Ryan Wheeler

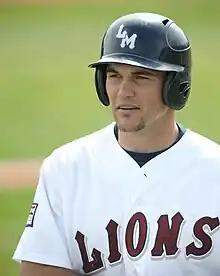
Wheeler with Loyola Marymount in 2009

Ryan Wayne Wheeler (born July 10, 1988) is an American former professional baseball third baseman. He has played in Major League Baseball (MLB) for the Arizona Diamondbacks and Colorado Rockies.